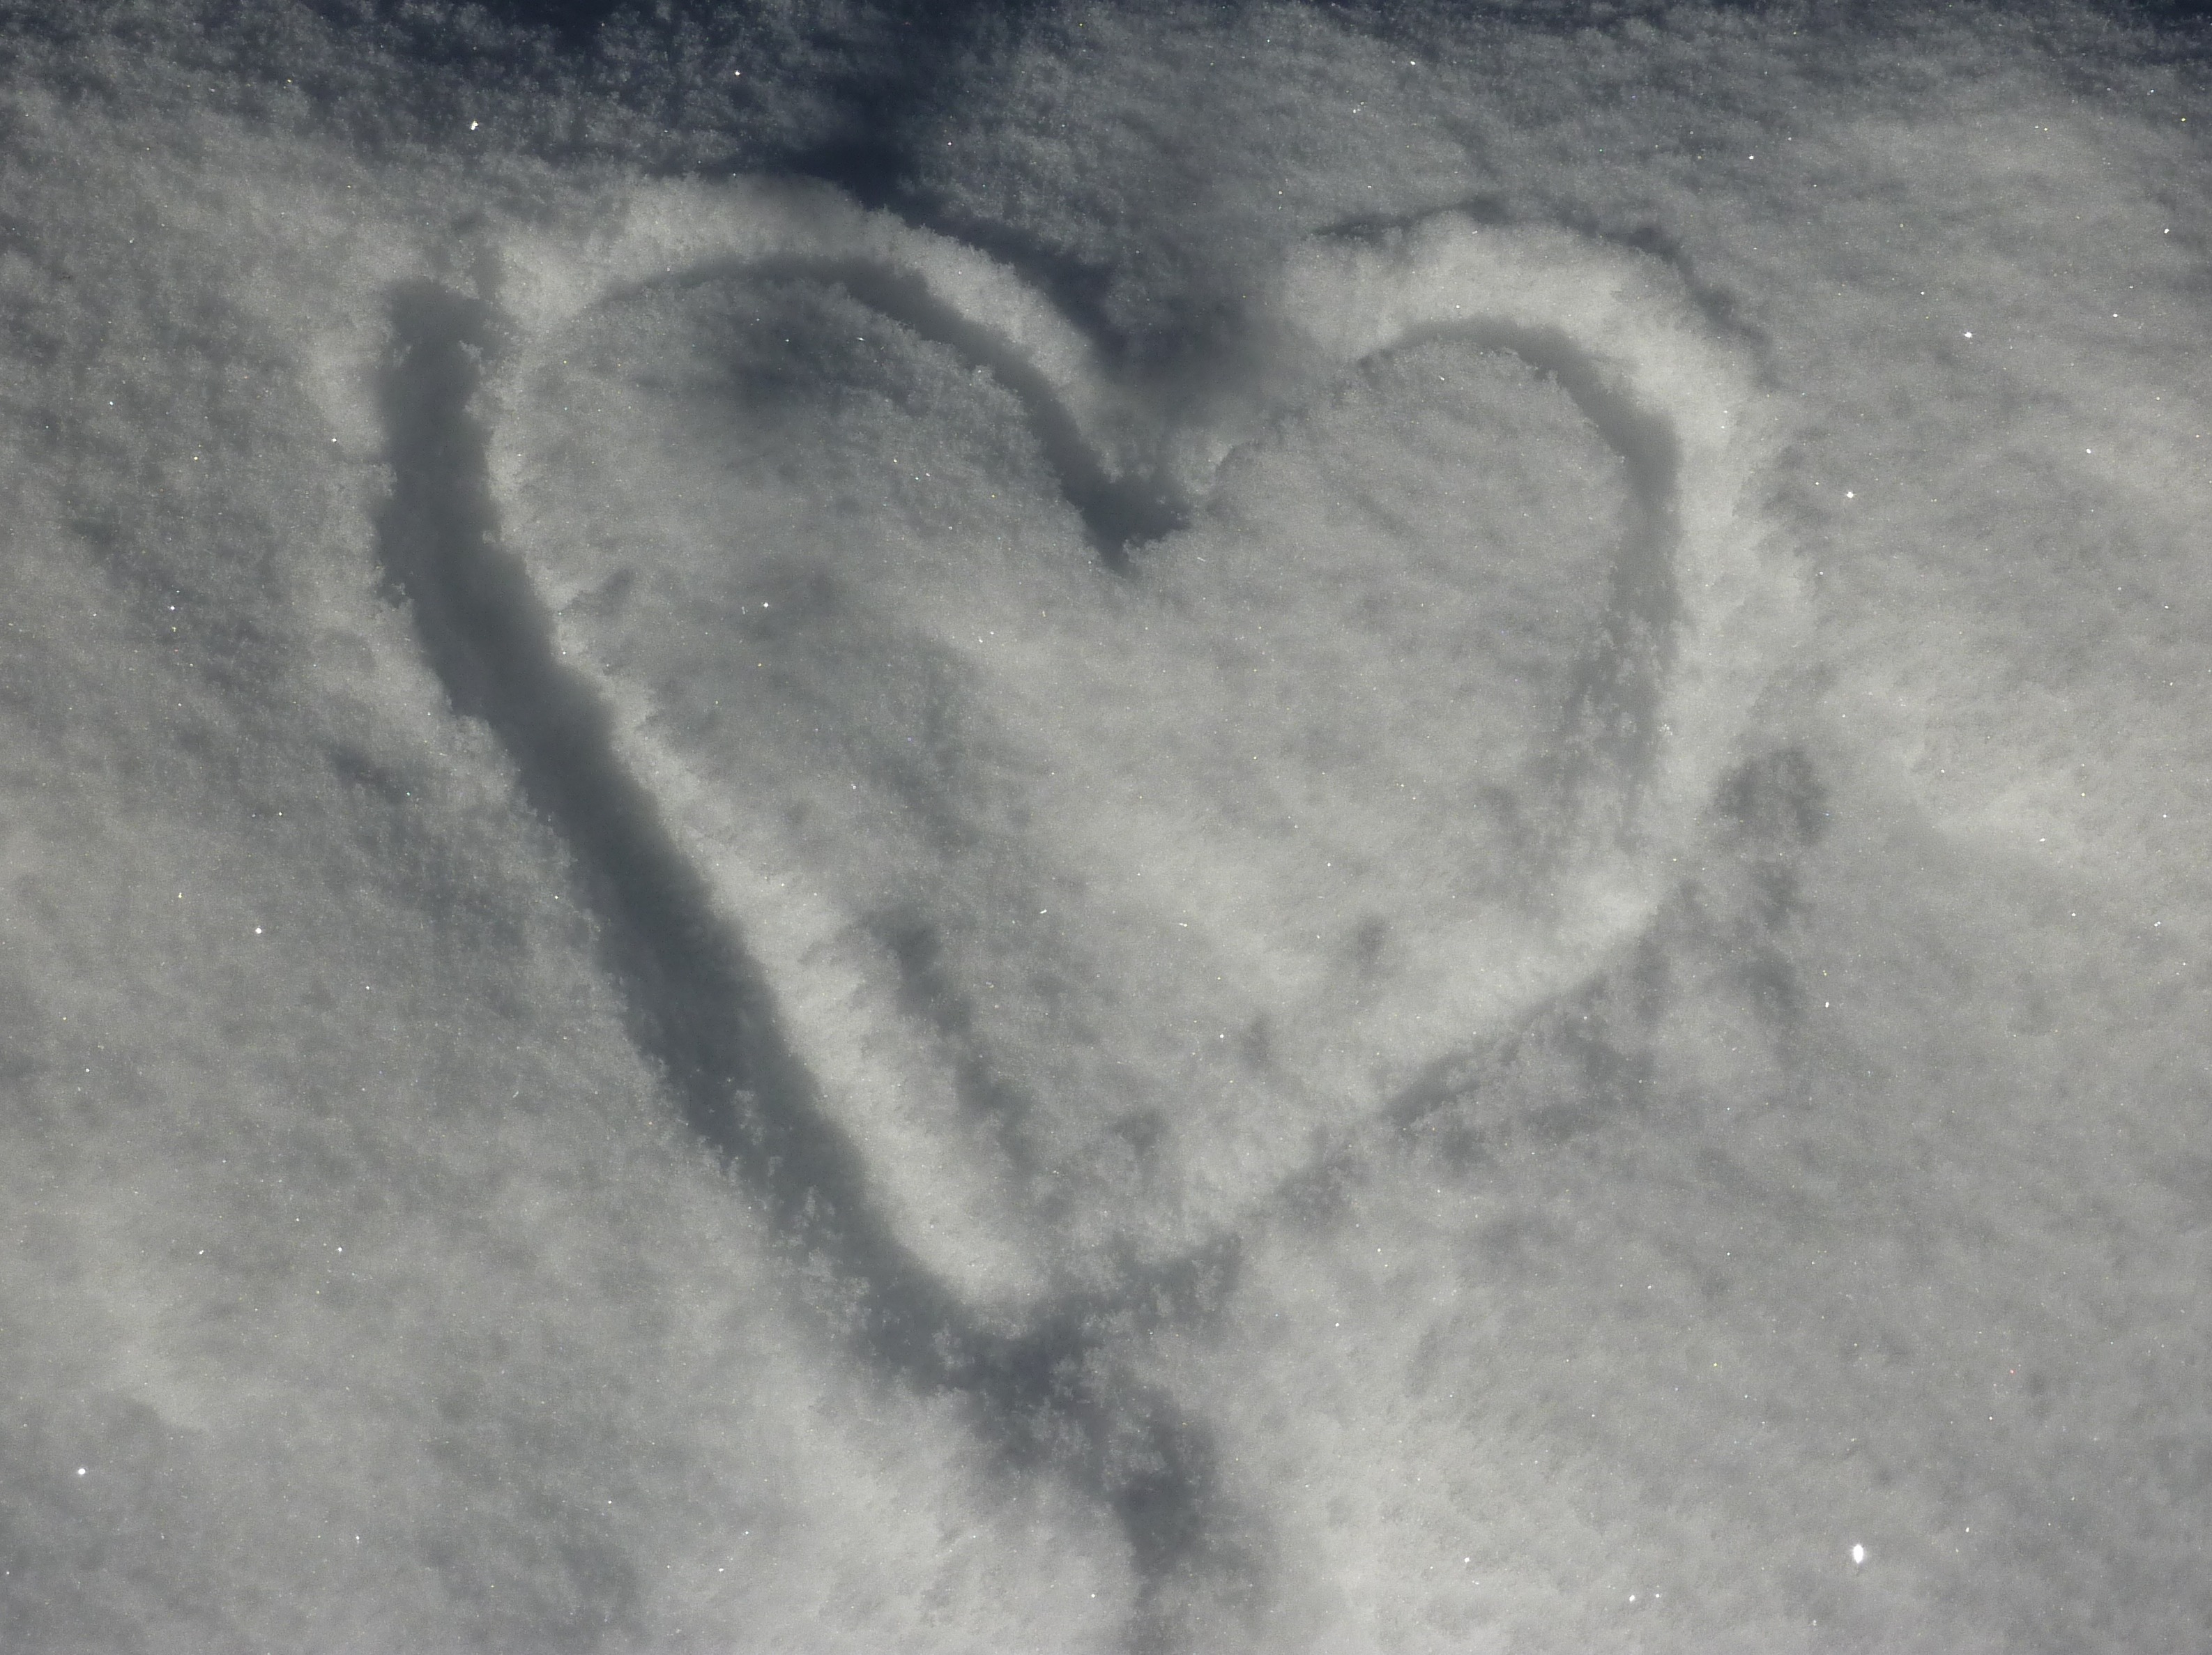
snow, winter, cloud, texture, atmosphere, love, heart, weather, drawing, snow heart, atmosphere of earth